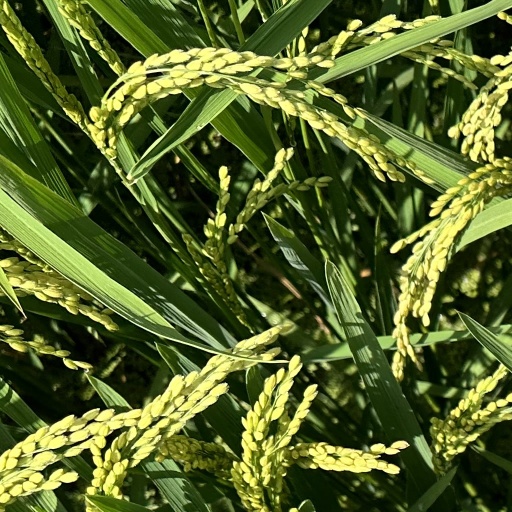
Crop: rice